Warnaco Group

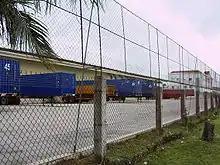
Loading ramp of garment factory on Saipan

Early in 1999, Warnaco was one of 18 companies initially named in three class-action lawsuits filed under US Federal RICO statutes. The lawsuits were filed by several labor and human rights groups on behalf of more than 50,000 workers from China, the Philippines, Bangladesh and Thailand. Ultimately 26 U.S. companies and 23 Saipan garment factories would be named as defendants.